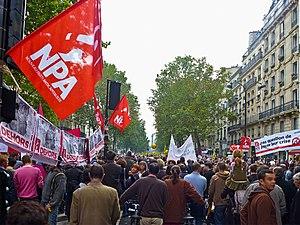
Manifestation contre la reforme des retraites à Paris, France. Le cortège se dirige vers la place de la Bastille, avant d'atteindre la place de la Nation.
Le Nouveau Parti anticapitaliste est un parti politique français d'extrême gauche créé en février 2009 à l'issue d'un processus de fondation lancé par la Ligue communiste révolutionnaire après l'élection présidentielle de 2007.